London Youth Games

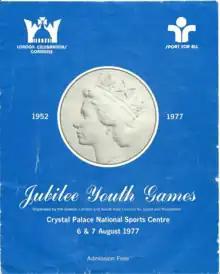
1977 Programme

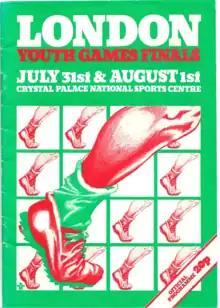
1982 Programme

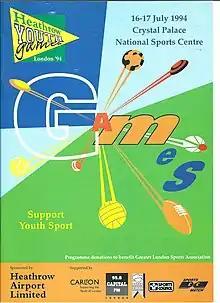
1994 programme

A four-day national Youth Games final of the winning teams from all 43 Area Youth Games in the UK took place in Southampton in August 2000. London sent two squads to represent the city at " 'The BAA Millennium Youth Games' " in the 12 sports competitions.